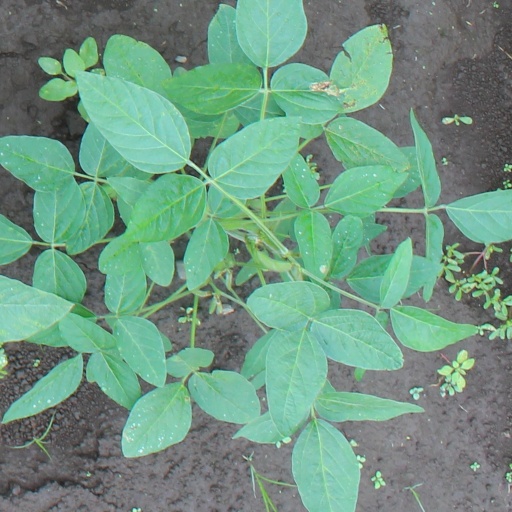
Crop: soybean